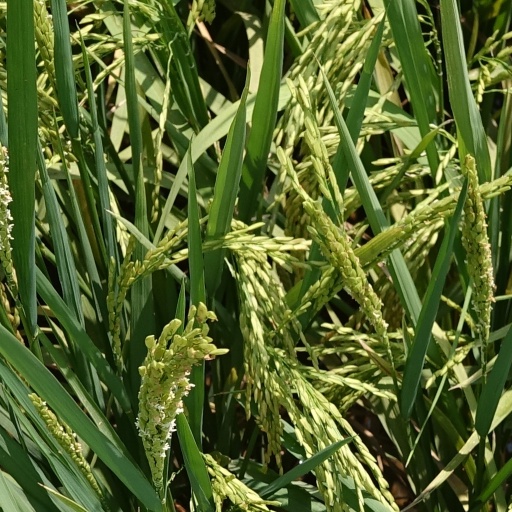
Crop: rice